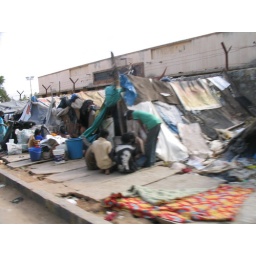
I passed by this road every day from my house to my office.